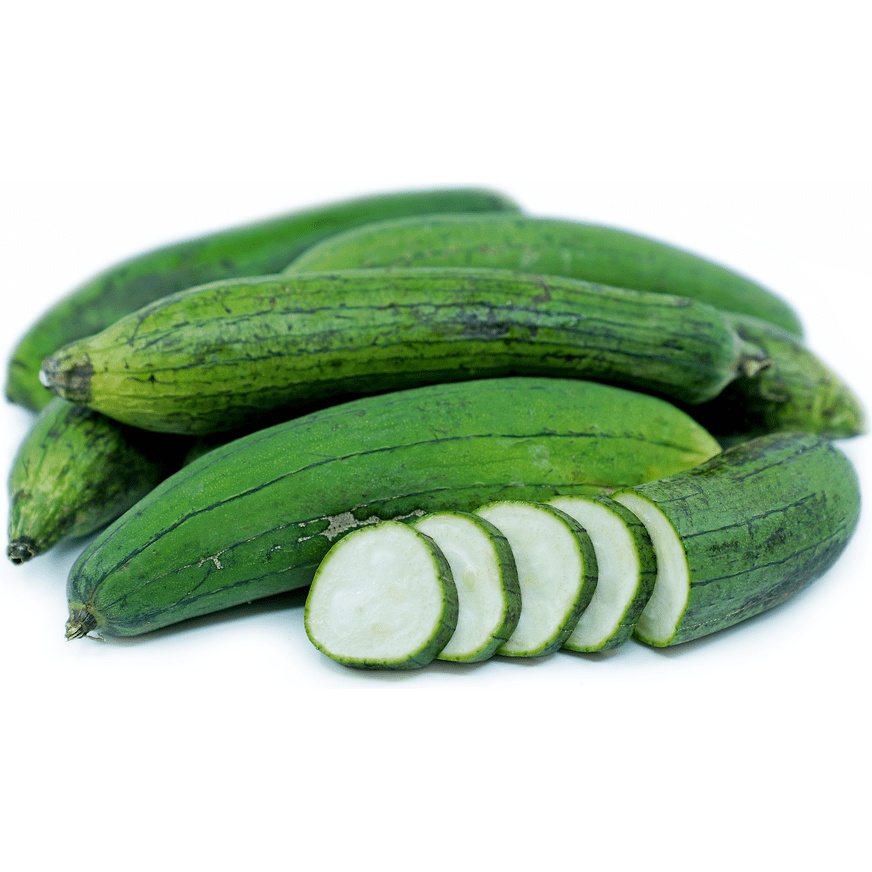
Fresh Sponge Gourd/Mướp Hương 300g - 400g
Brand: HuongViet Asian Supermarket
Category: Food, Beverages & Tobacco > Food Items > Fruits & Vegetables > Fresh & Frozen Vegetables > Squashes & Gourds